Ali bey Huseynzade

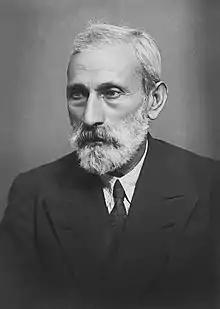
Huseynzade in 1933

Ali bey Huseyn oghlu Huseynzade (Salyan, March 7, 1864 – Istanbul, March 17, 1940) was an Azerbaijani writer, thinker, philosopher, artist, doctor, and the creator of the modern Flag of Azerbaijan.